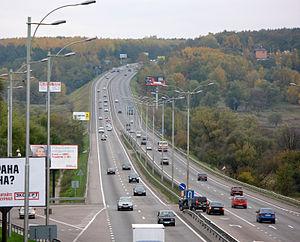
L'Ukraine est un État d'Europe orientale, le deuxième d'Europe par sa superficie. Elle est bordée par la mer Noire et la mer d'Azov au sud, frontalière avec la Russie au nord-est et à l'est, avec la Biélorussie au nord, avec la Pologne à l'ouest-nord-ouest, avec la Slovaquie et la Hongrie à l'ouest et avec la Roumanie et la Moldavie au sud-ouest.